Income register of Béla III of Hungary

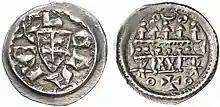
Silver coin of Béla III

János Barta and Gábor Barta argued both the real size and the internal proportion of the king's considerable incomes are more than doubtful. The two historians compared it with the annual incomes of later kings (again using the pure silver as a common unit of measure), and according to this, only Matthias Corvinus approached the amounts found in Béla's income register 300 years later, in the 1480s (with annual 703,000 golden florins, an equivalent to 27,775 kg of pure silver), which casts doubt on the authenticity of the Béla-era figures. They argued the amount of Béla's income from the compulsory annual exchange of coins (11,201 kg of pure silver) assumes a surreal scale in annual production of precious metals (35,000 kg silver yearly), thus the amount is completely uncredited, or the data does not only contain the numbers for the mandatory coin exchange (the so-called "chamber's profit"), but also revenues from coinage, silver mining (in Selmec and Radna) and gold mining. Béla's amount from salt mining and trade point again only to the fact that it was reckoned about 25 percent more to the reality in the age of his reign, after analyzing the increase in the population of Hungary and the parallel increase in the demand for salt and production costs in the upcoming centuries (during the rule of Sigismund then Matthias). Béla's significant income from the royal estates (60,000 marks) shows that at that time the monarch was still the largest landowner in the country, owning more estates than all the nobles combined (two-thirds part of the entire kingdom). He also maintained the taxation of royal estates that fell into private hands. The disintegration of the royal landholding system took place in the 13th century, during the reigns of Andrew II and Béla IV. The high amount of tax from "hospes" (guest) communities from Transylvania (15,000 marks) reflects that this category did not only include Transylvanian Saxons, but other ethnic groups (e.g. Székelys, Walloons, Pechenegs and Vlachs). Even with this, the overcounting can therefore be at least doubled, or even greater, if the Székelys, for instance, cannot be classified among the "foreign" peoples paying tribute to the king.